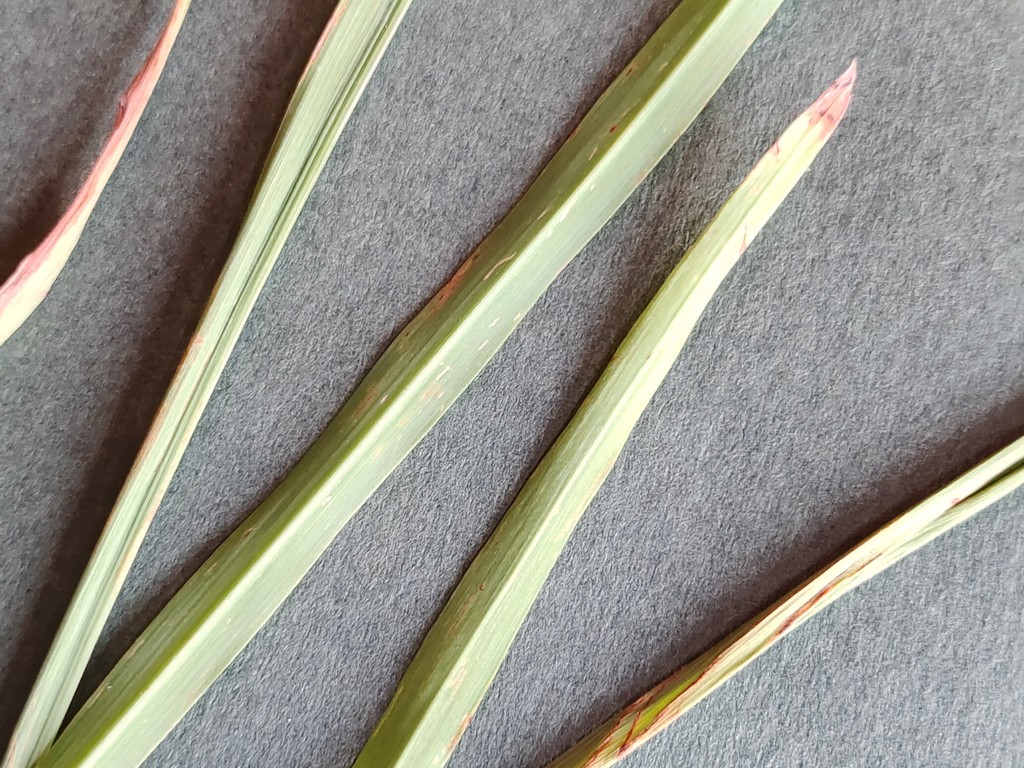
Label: Unhealthy